Zenobia Gilpin

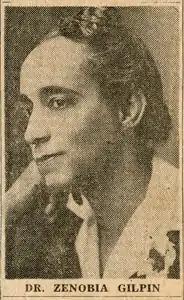

Zenobia Gilpin (born about 1898 – June 11, 1948) was an American physician and clubwoman, and "one of the best known citizens of Richmond". An African-American physician during the Jim Crow era, she provided medical services to underserved black communities.